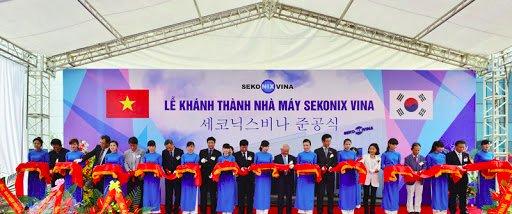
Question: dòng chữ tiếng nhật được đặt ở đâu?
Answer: dòng chữ tiếng nhật được đặt ở phía dưới tên sự kiện